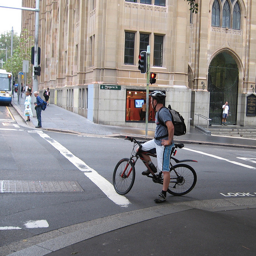
a man sits on a bike on a city street
A man sitting on a bike in the middle of a street.
A rider on a bicycle wearing a helmet and stopped in a crosswalk.
a man standing by  a bike on a street corner
A man pauses at a street corner while on his bicycle.